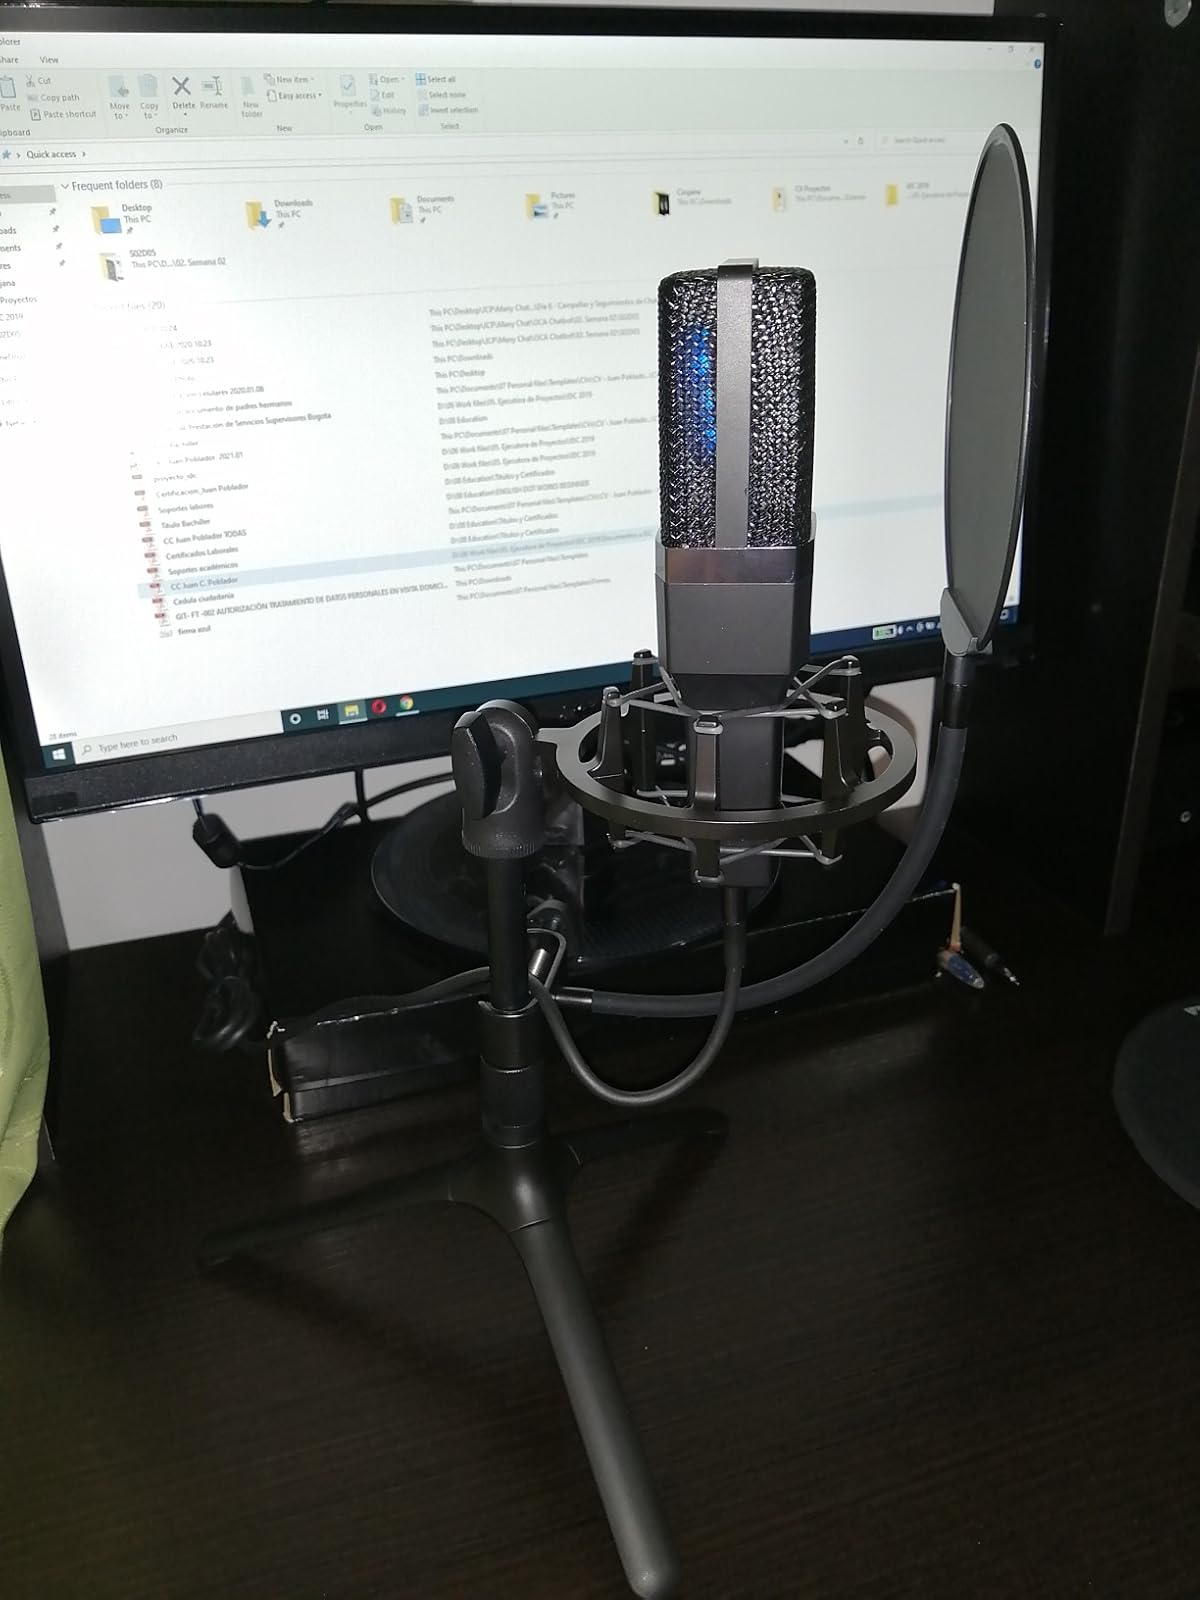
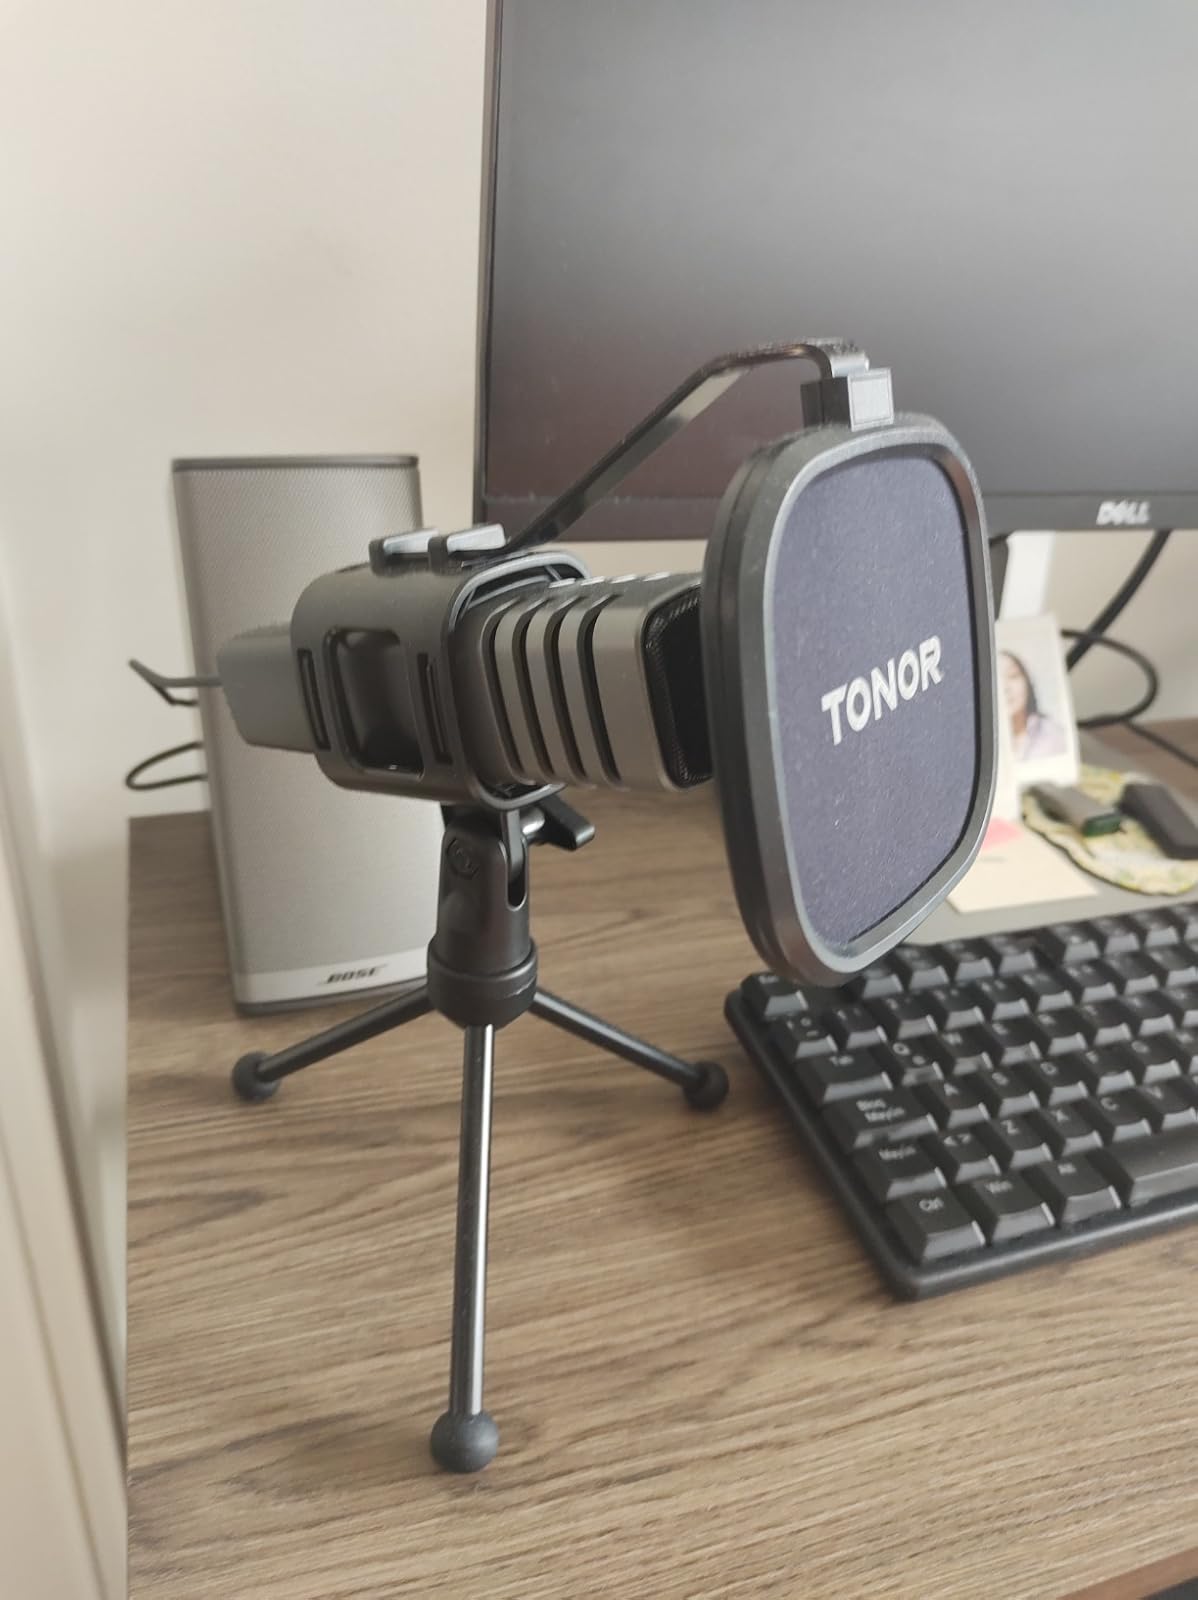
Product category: microphone
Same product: no